Fruit production and deforestation

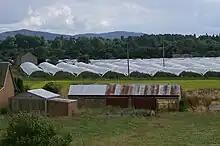
Fruit Production Company

Fruit production is a major driver of deforestation around the world. In tropical countries, forests are often cleared to plant fruit trees, such as bananas, pineapples, and mangos. This deforestation is having a number of negative environmental impacts, including biodiversity loss, ecosystem disruption, and land degradation.